Curtiss JN-6H

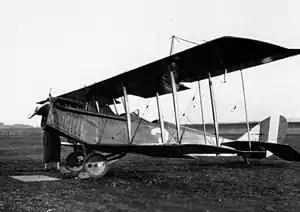

The Curtiss JN-6H (Model 1F) was an American biplane trainer aircraft built by Curtiss for the United States Army Air Service during World War I.